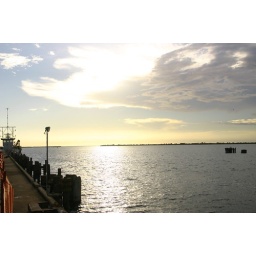
sky by ship